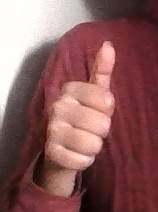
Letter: aleff